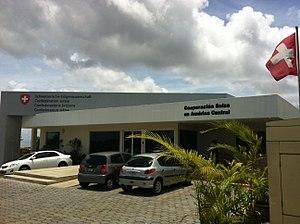
La Confédération suisse est représentée dans le monde grâce à ses missions diplomatiques.